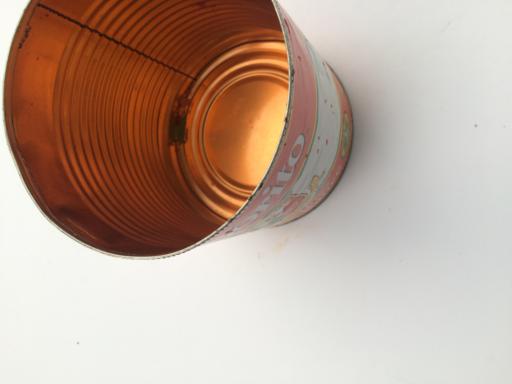
Waste category: metal